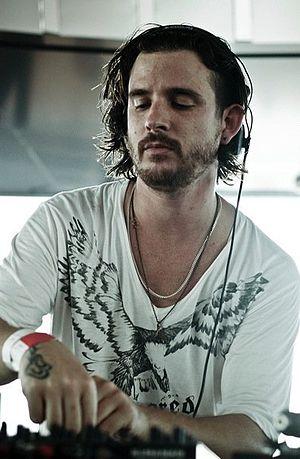
Luciano, de son vrai nom, Lucien Nicolet, né à Pompaples en 1978, est un DJ chilien-suisse ayant commencé sa carrière en Amérique du Sud, sous le nom de « Magi-K ». Son véritable envol a débuté à Genève et à Ibiza.